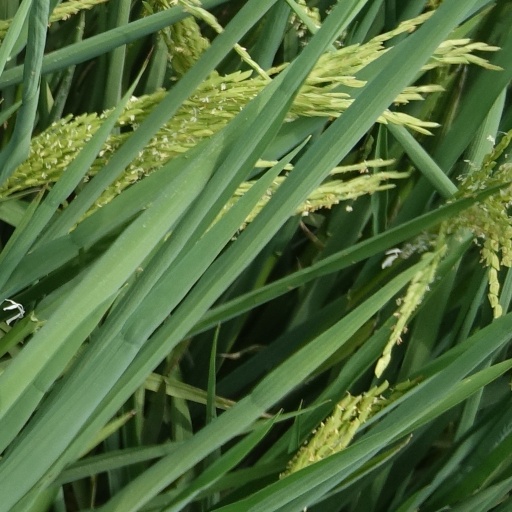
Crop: rice